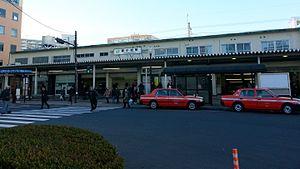
La gare de Shin-Koiwa est une gare ferroviaire de l'arrondissement de Katsushika à Tokyo au Japon. Elle est exploitée par la compagnie JR East. La gare a connu lors de l'été 2011 une série de suicides.